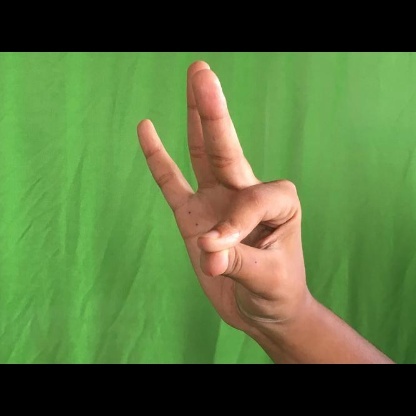
Mudra: Hamsasyam